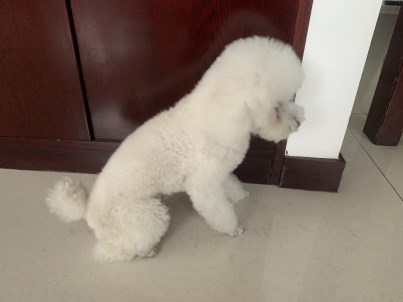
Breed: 7449-n000128-teddy